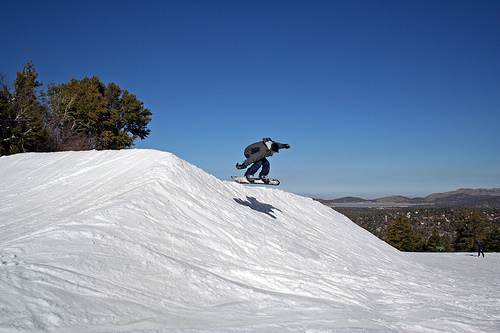
question: どんな天気ですか
answer: 晴れ

question: ここはどこですか
answer: 雪山

question: 人は何人いますか
answer: １人

question: 人は何をしていますか
answer: スノーボードでジャンプしている

question: スノーボードは何色をしていますか
answer: 白色でフチが黒色

question: 地面に積もっているものは何ですか
answer: 雪

question: なぜ変化がついた傾斜になっているのですか
answer: スノーボードを楽しむため

question: スノーボーダーのズボンは何色ですか
answer: 黒